Samuel Tertius Galton

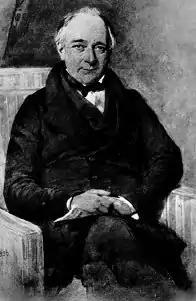

Samuel Tertius Galton (23 March 1783 – 23 October 1844) was a British businessman and scientist.